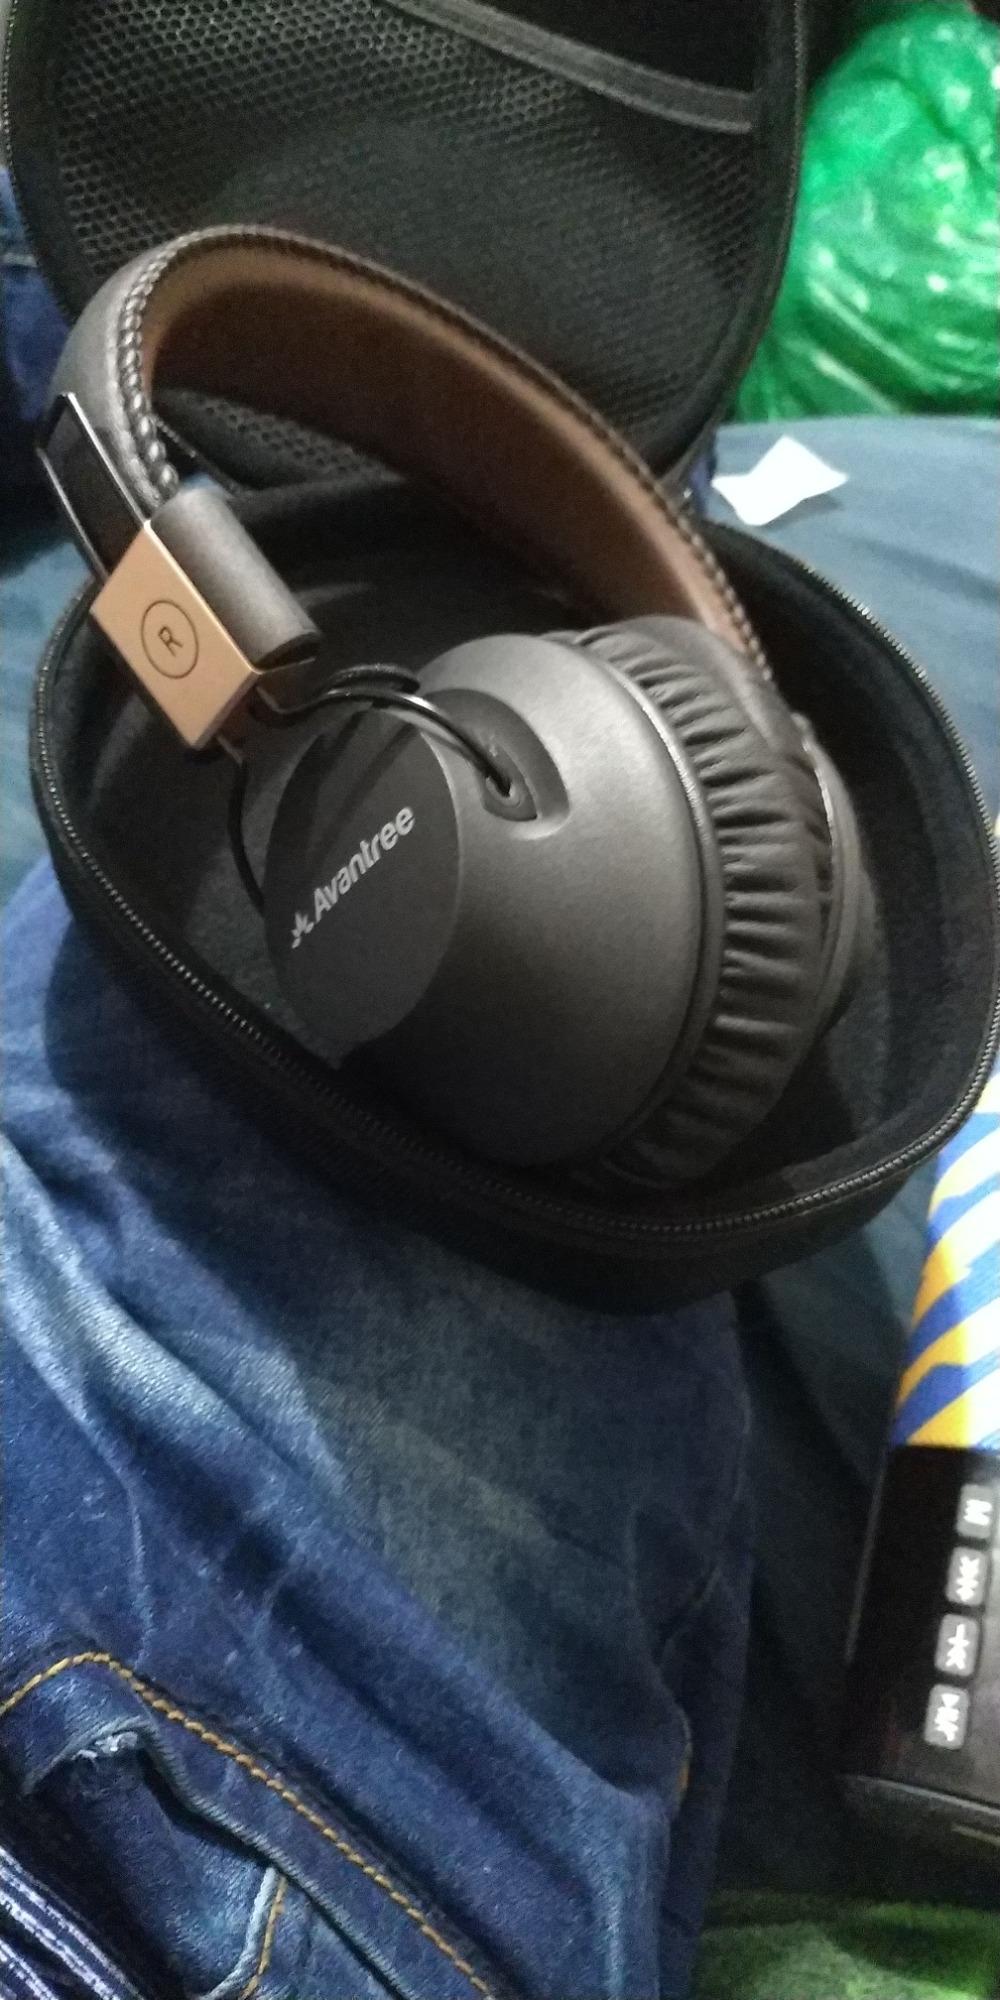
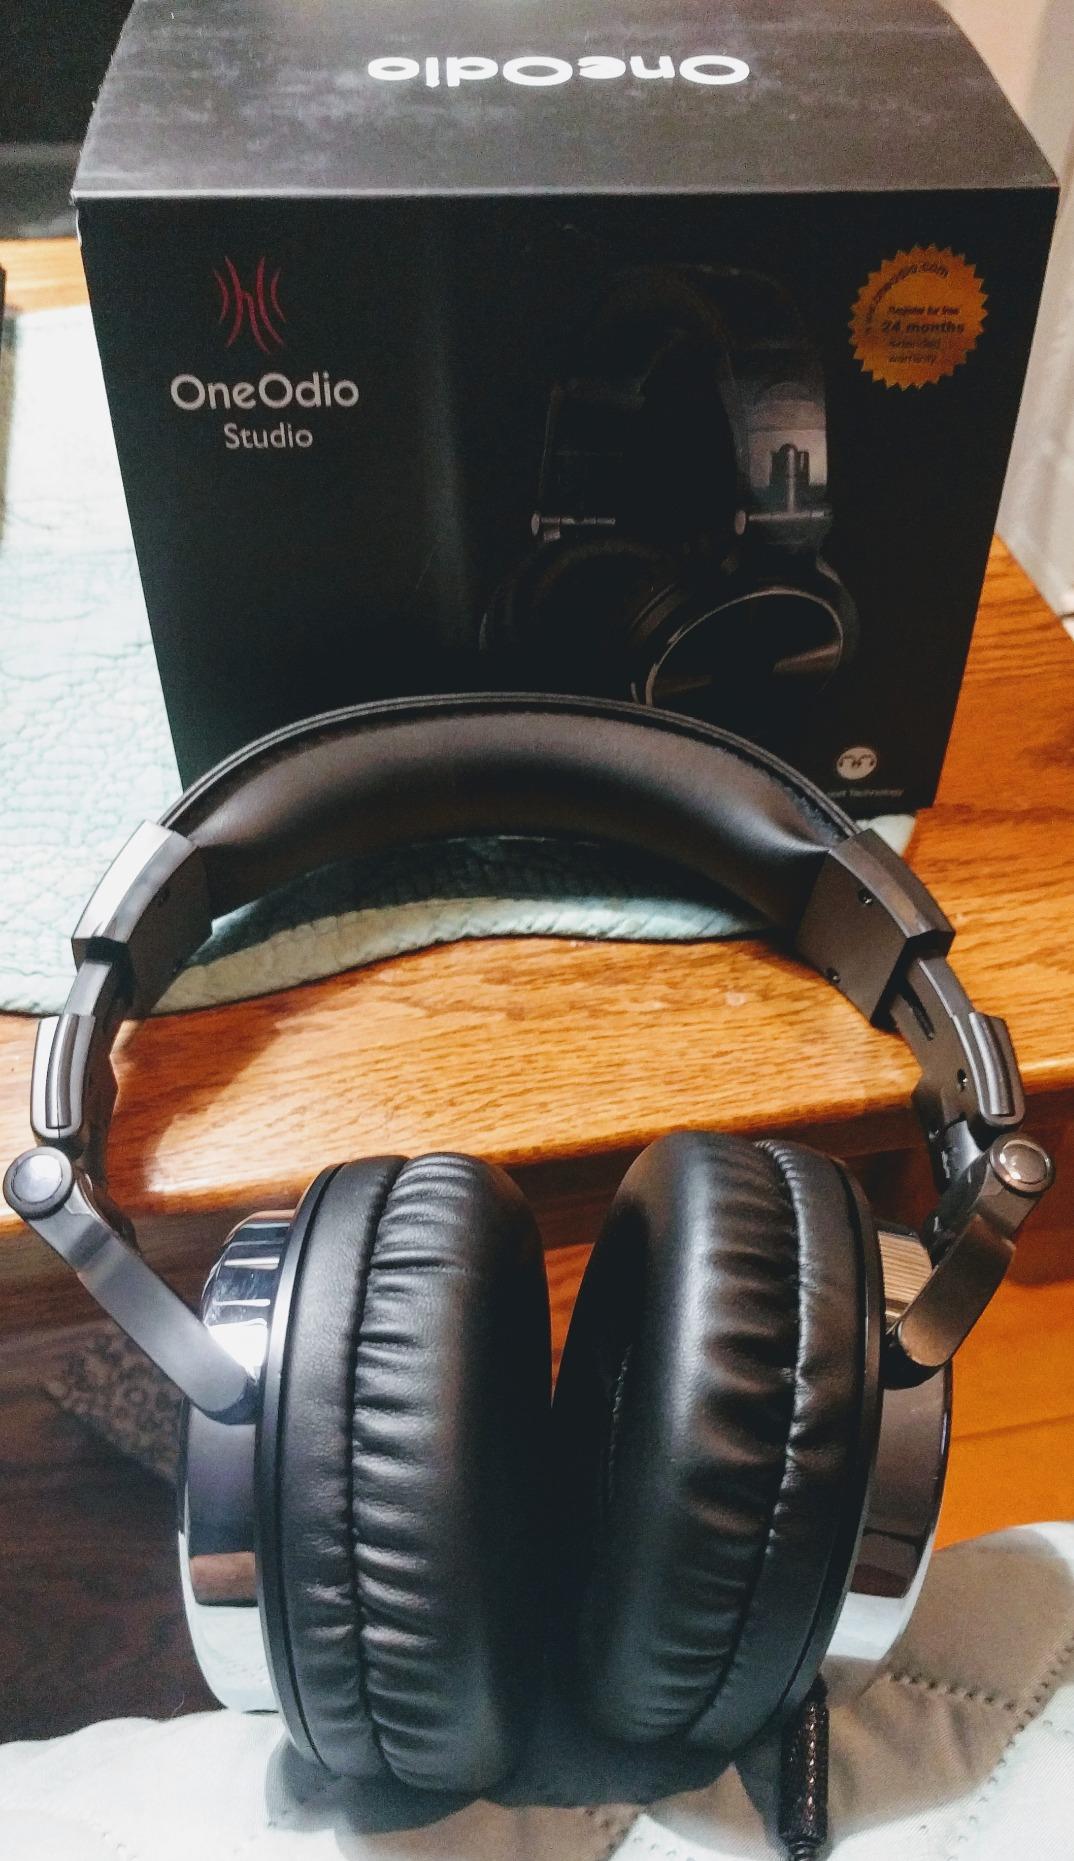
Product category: headphones
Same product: no